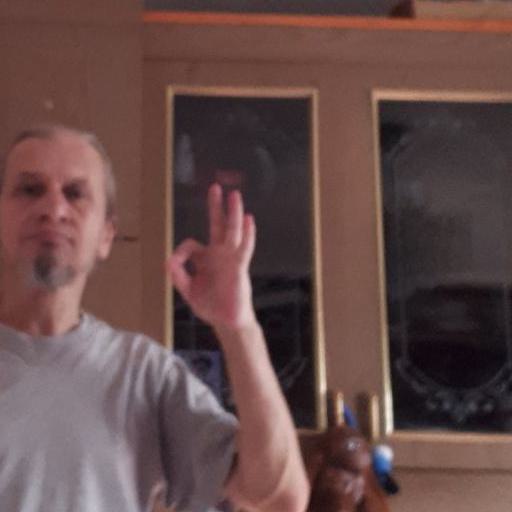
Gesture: ok